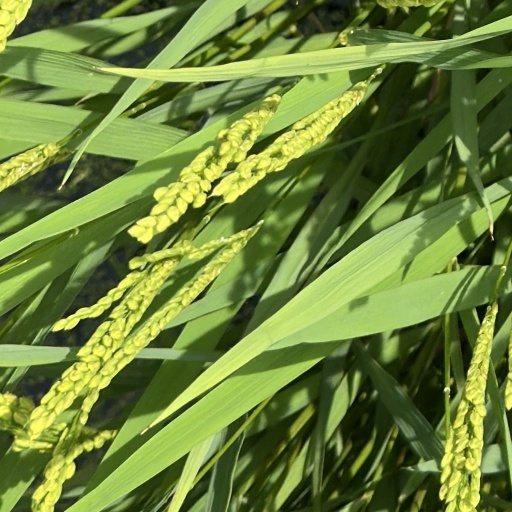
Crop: rice